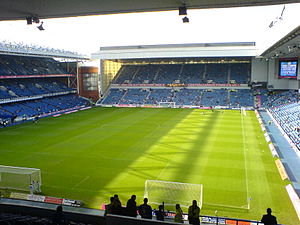
Ibrox Stadium
Ibrox Stadium
Ibrox Stadium er et fodboldstadion i Glasgow i Skotland. Stadionet er hjemmebane for Scottish Premiership-klubben Rangers F.C.. Det har plads til 50,817 tilskuere, og alle pladser er siddepladser. Ibrox Stadium blev indviet i 1899.